T. S. S. Rajan

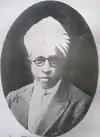
Portrait from the Haripura Congress Souvenir, 1938

Tiruvengimalai Sesha Sundara Rajan (1880–1953) was an Indian medical doctor, politician and freedom-fighter who served the Minister of Public Health and Religious Endowments in the Madras Presidency from 1937 to 1939.